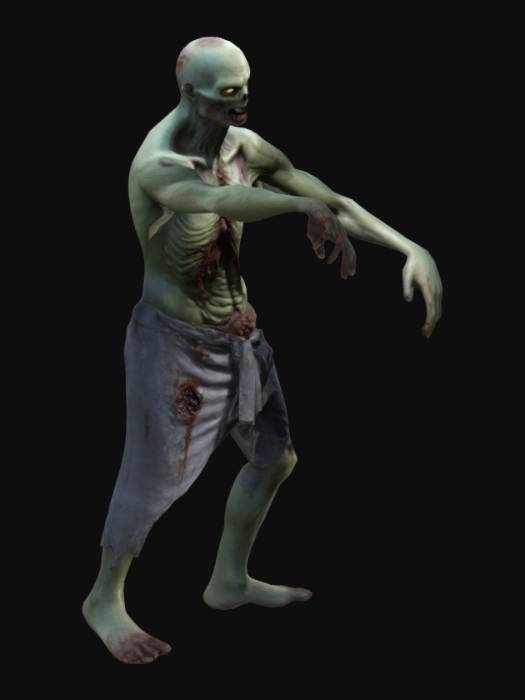
미적 점수 (1~10점): 8